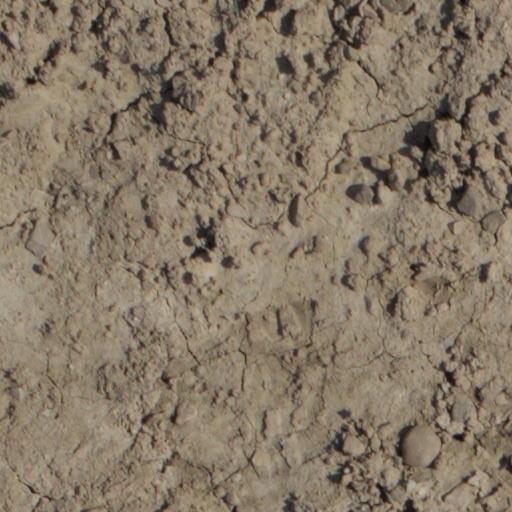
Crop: wheat